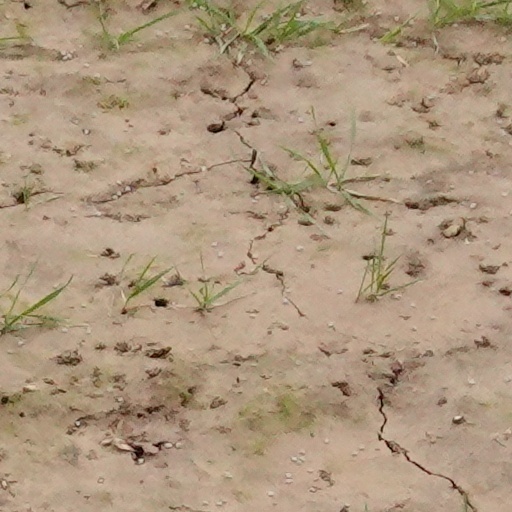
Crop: wheat